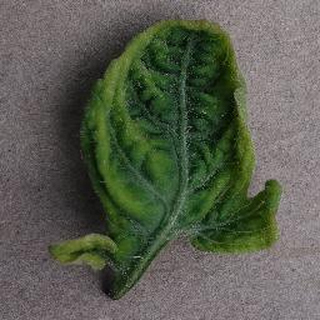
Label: tomato_yellow_leaf_curl_virus